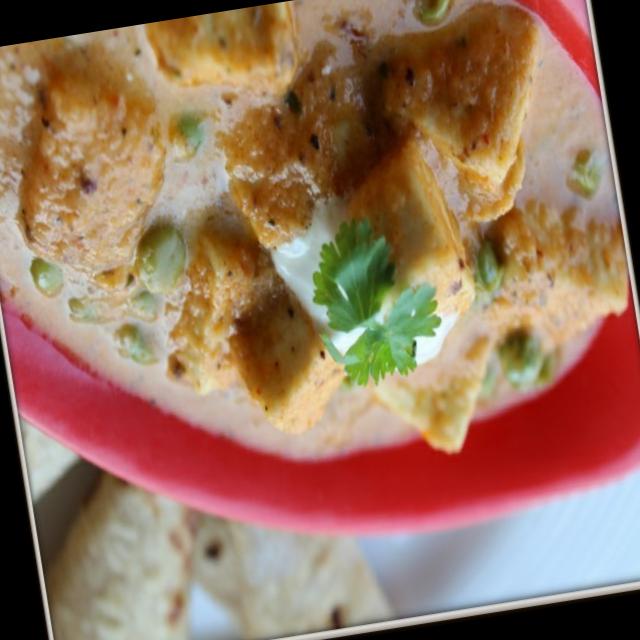
Dish: shahi_paneer